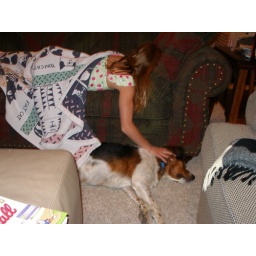
Bellah with a cat blanket on and a dog in hand